Francis Tolson

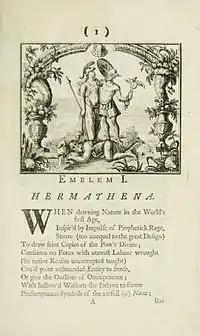
Hermathena emblem from Francis Tolson's book "Hermathenæ, Or Moral Emblems, and Ethnick Tales" (1740)

Francis Tolson ( 1719 – 1745) was an English poet, dramatist, and the author of several works. He was the Vicar of Easton Maudit and Chaplain to the Rt. Hon.ble the Earl of Sussex.